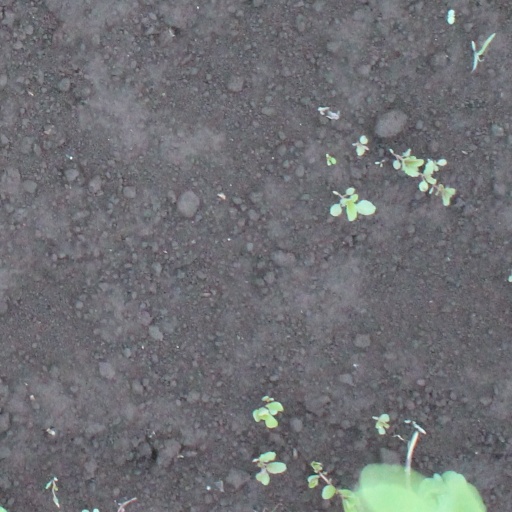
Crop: soybean